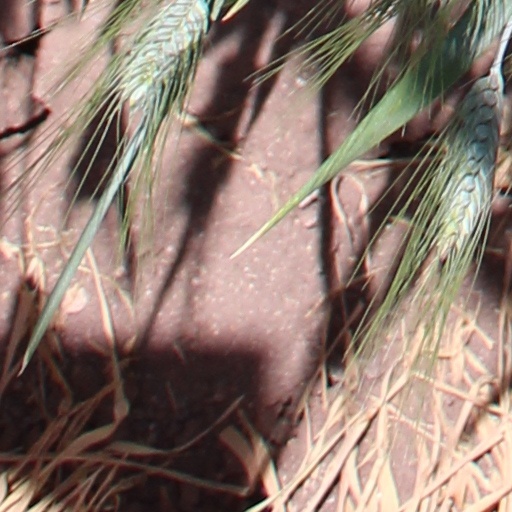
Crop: wheat